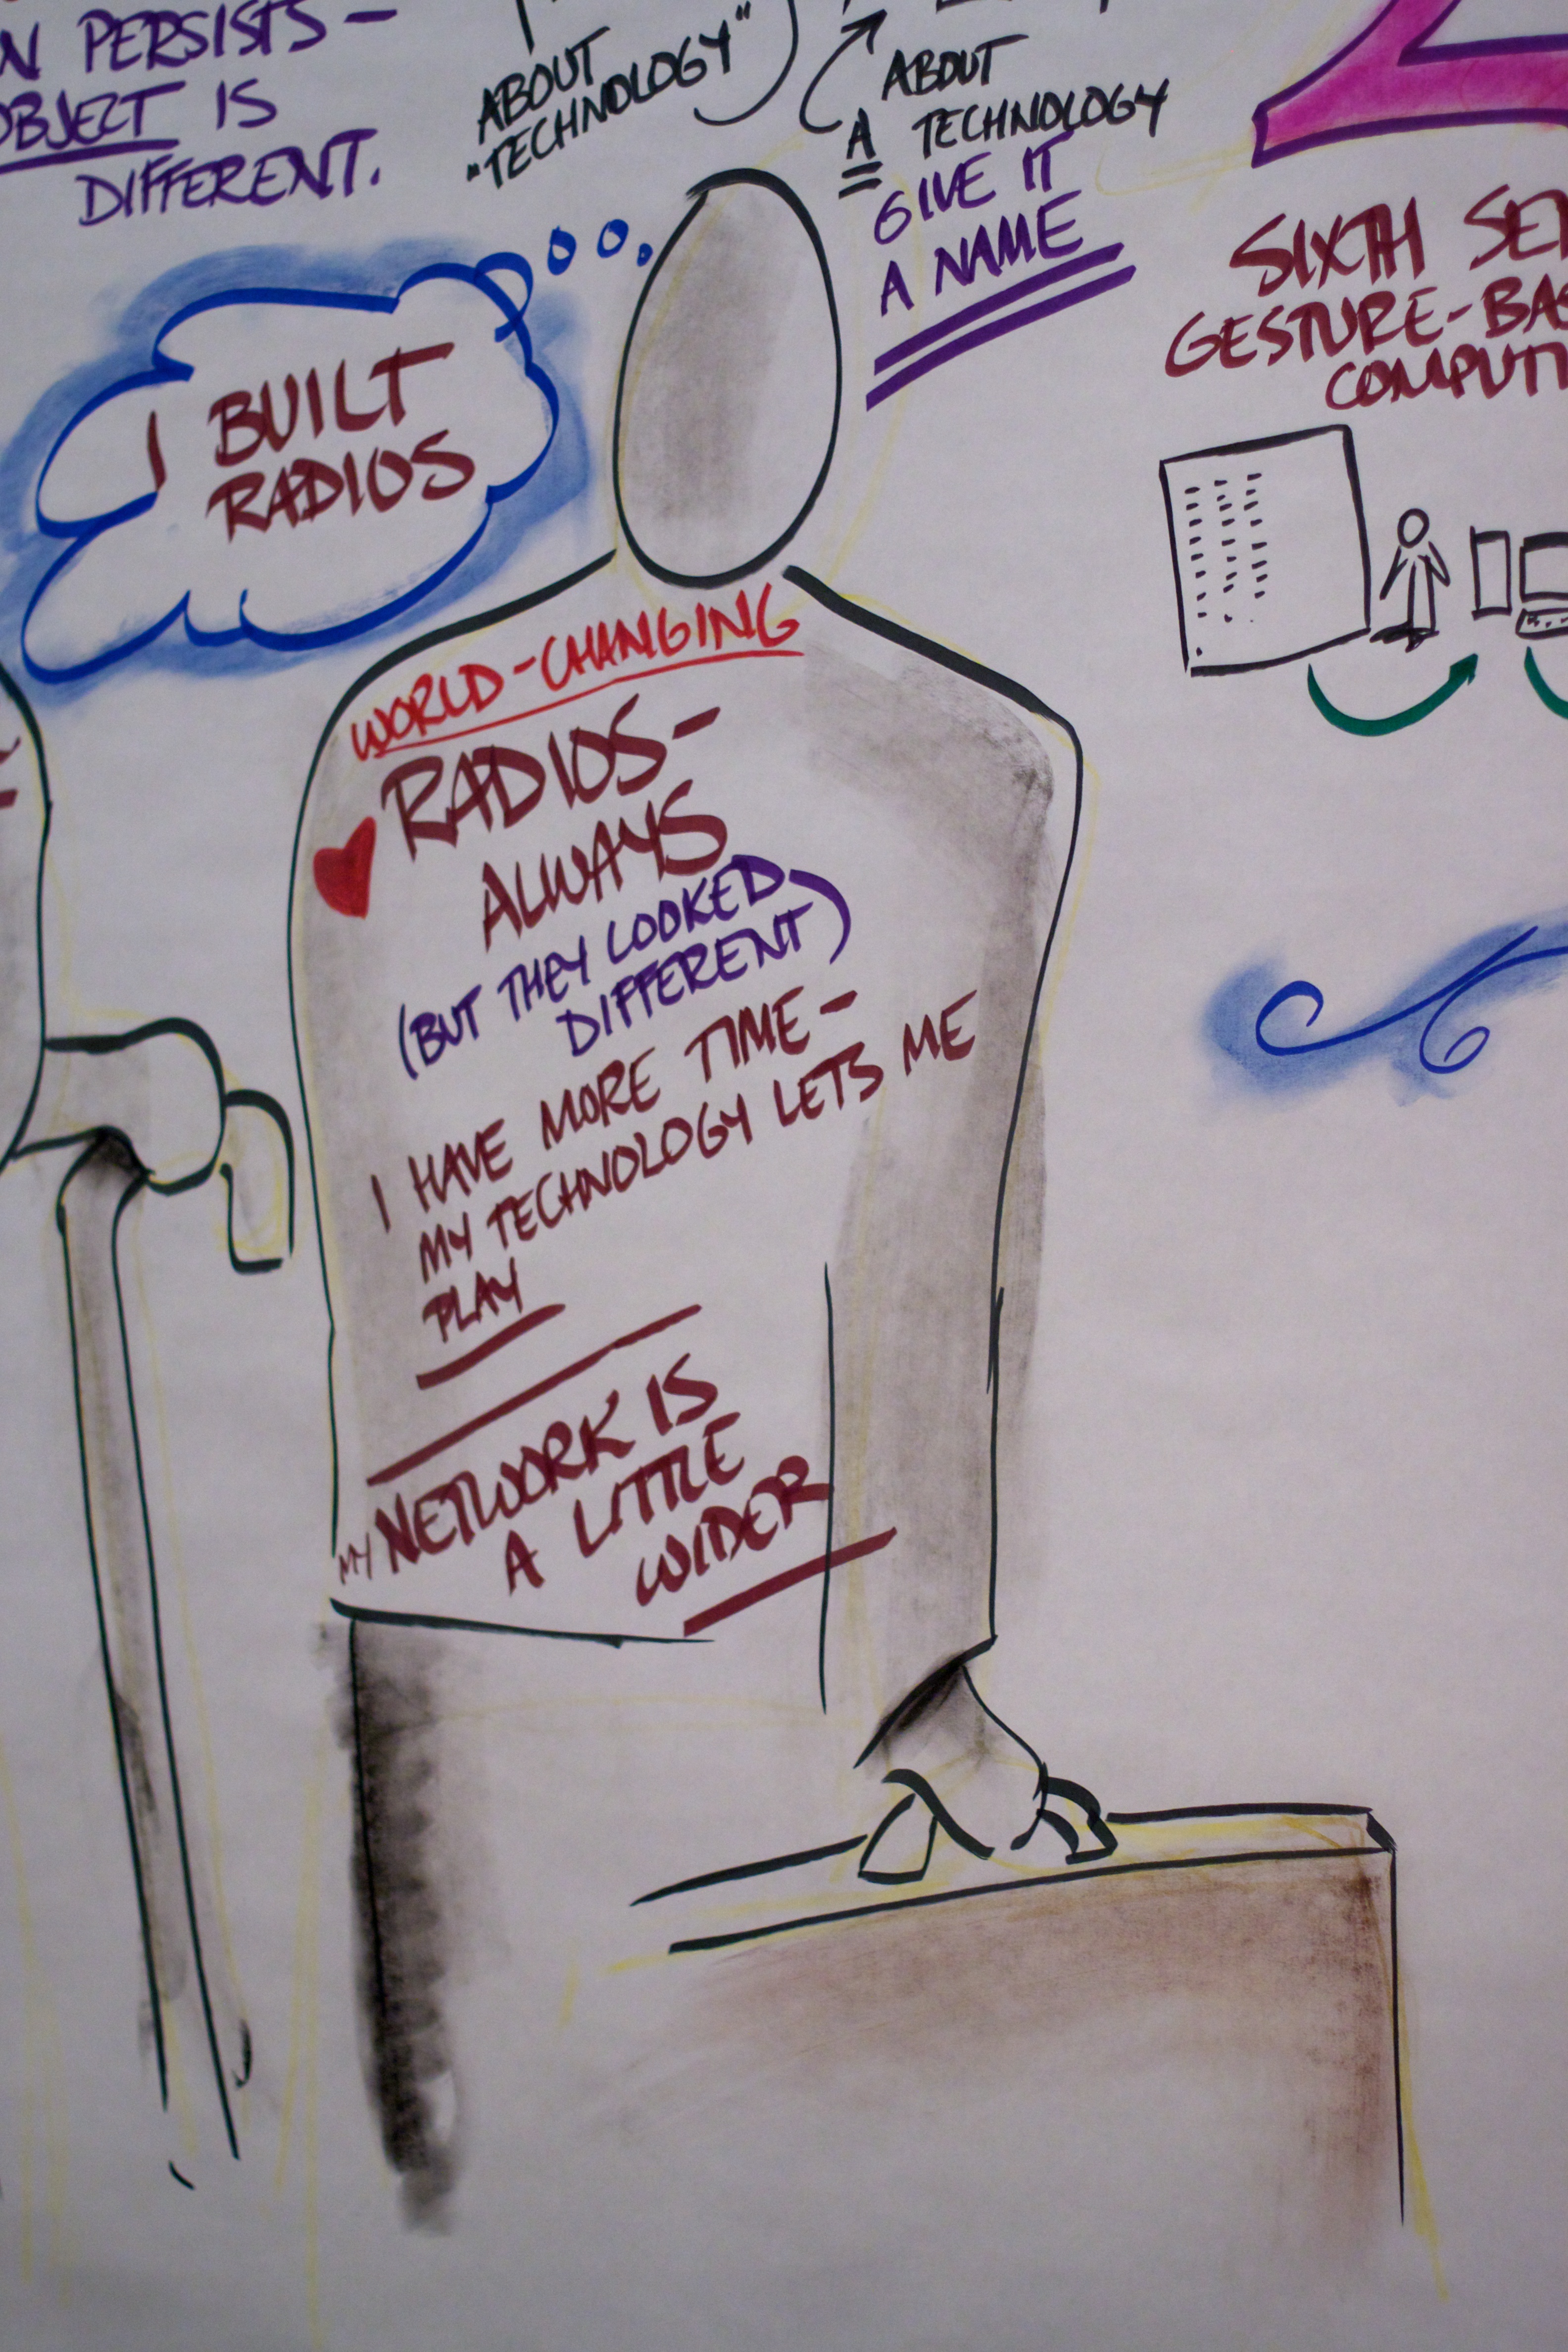
writing, font, art, sketch, drawing, calligraphy, shape, mcn2010